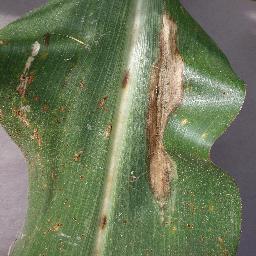
Label: Corn_(Maize)___Northern_Leaf_Blight